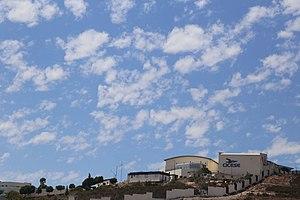
Le Centre de recherche scientifique et d'enseignement supérieur d'Ensenada est un centre de recherche et d'enseignement situé à Ensenada, Baja California, Mexique.
Vanesa Magar Brunner est une scientifique mexicaine, une mathématicienne agréée et une professeure associée au département d'océanographie physique du Centre de recherche scientifique et d'enseignement supérieur d'Ensenada au Mexique. Elle étudie les effets du changement climatique sur l'érosion côtière et l'évolution des côtes, ainsi que sur l'énergie éolienne et marémotrice. Elle a été secrétaire générale, est actuellement vice-présidente et deviendra présidente de l'Union des géophysiciens mexicains. Magar est rédactrice académique de PLOS ONE, rédactrice invitée de PLOS "Responding to Climate Change Channel" et rédactrice associée de "Frontiers in Marine Science - Ocean and Coastal Processes".